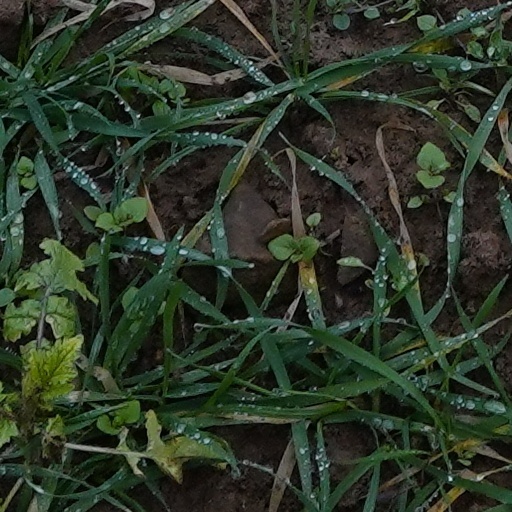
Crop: wheat